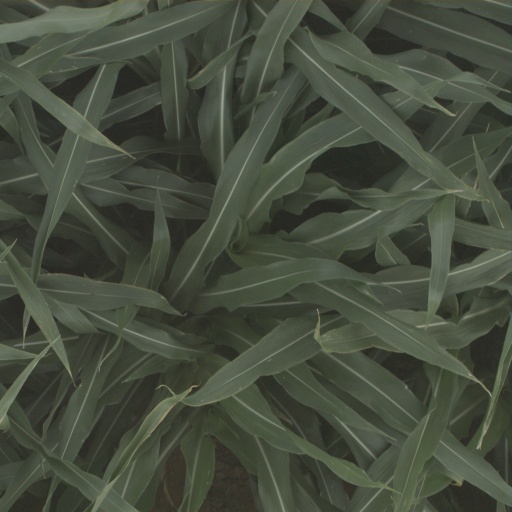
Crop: sorghum